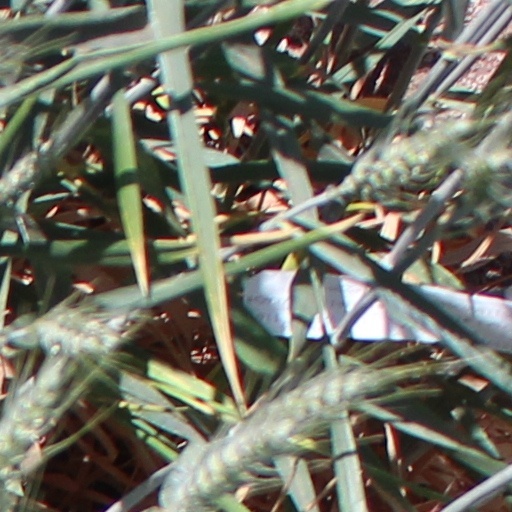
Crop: wheat